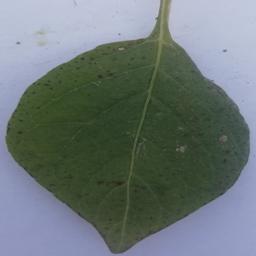
Etiqueta: Tizon_Temprano